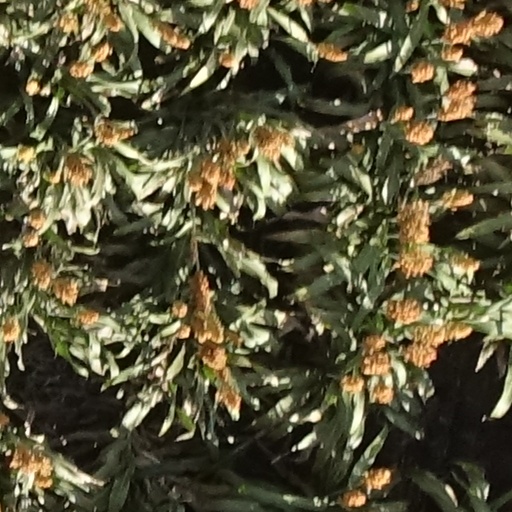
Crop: sorghum